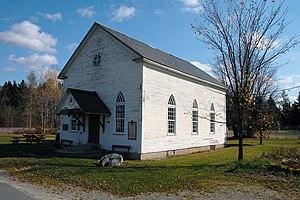
Site historique des Églises-de-Kinnear's Mills, Rue des Églises, Kinnear's Mills (Canada). (Protection SH reconnu. Voir la liste des lieux patrimoniaux de la Chaudière-Appalaches pour plus de détails).
Kinnear's Mills est une municipalité située dans la municipalité régionale de comté des Appalaches au Québec, situé dans la région administrative de Chaudière-Appalaches.